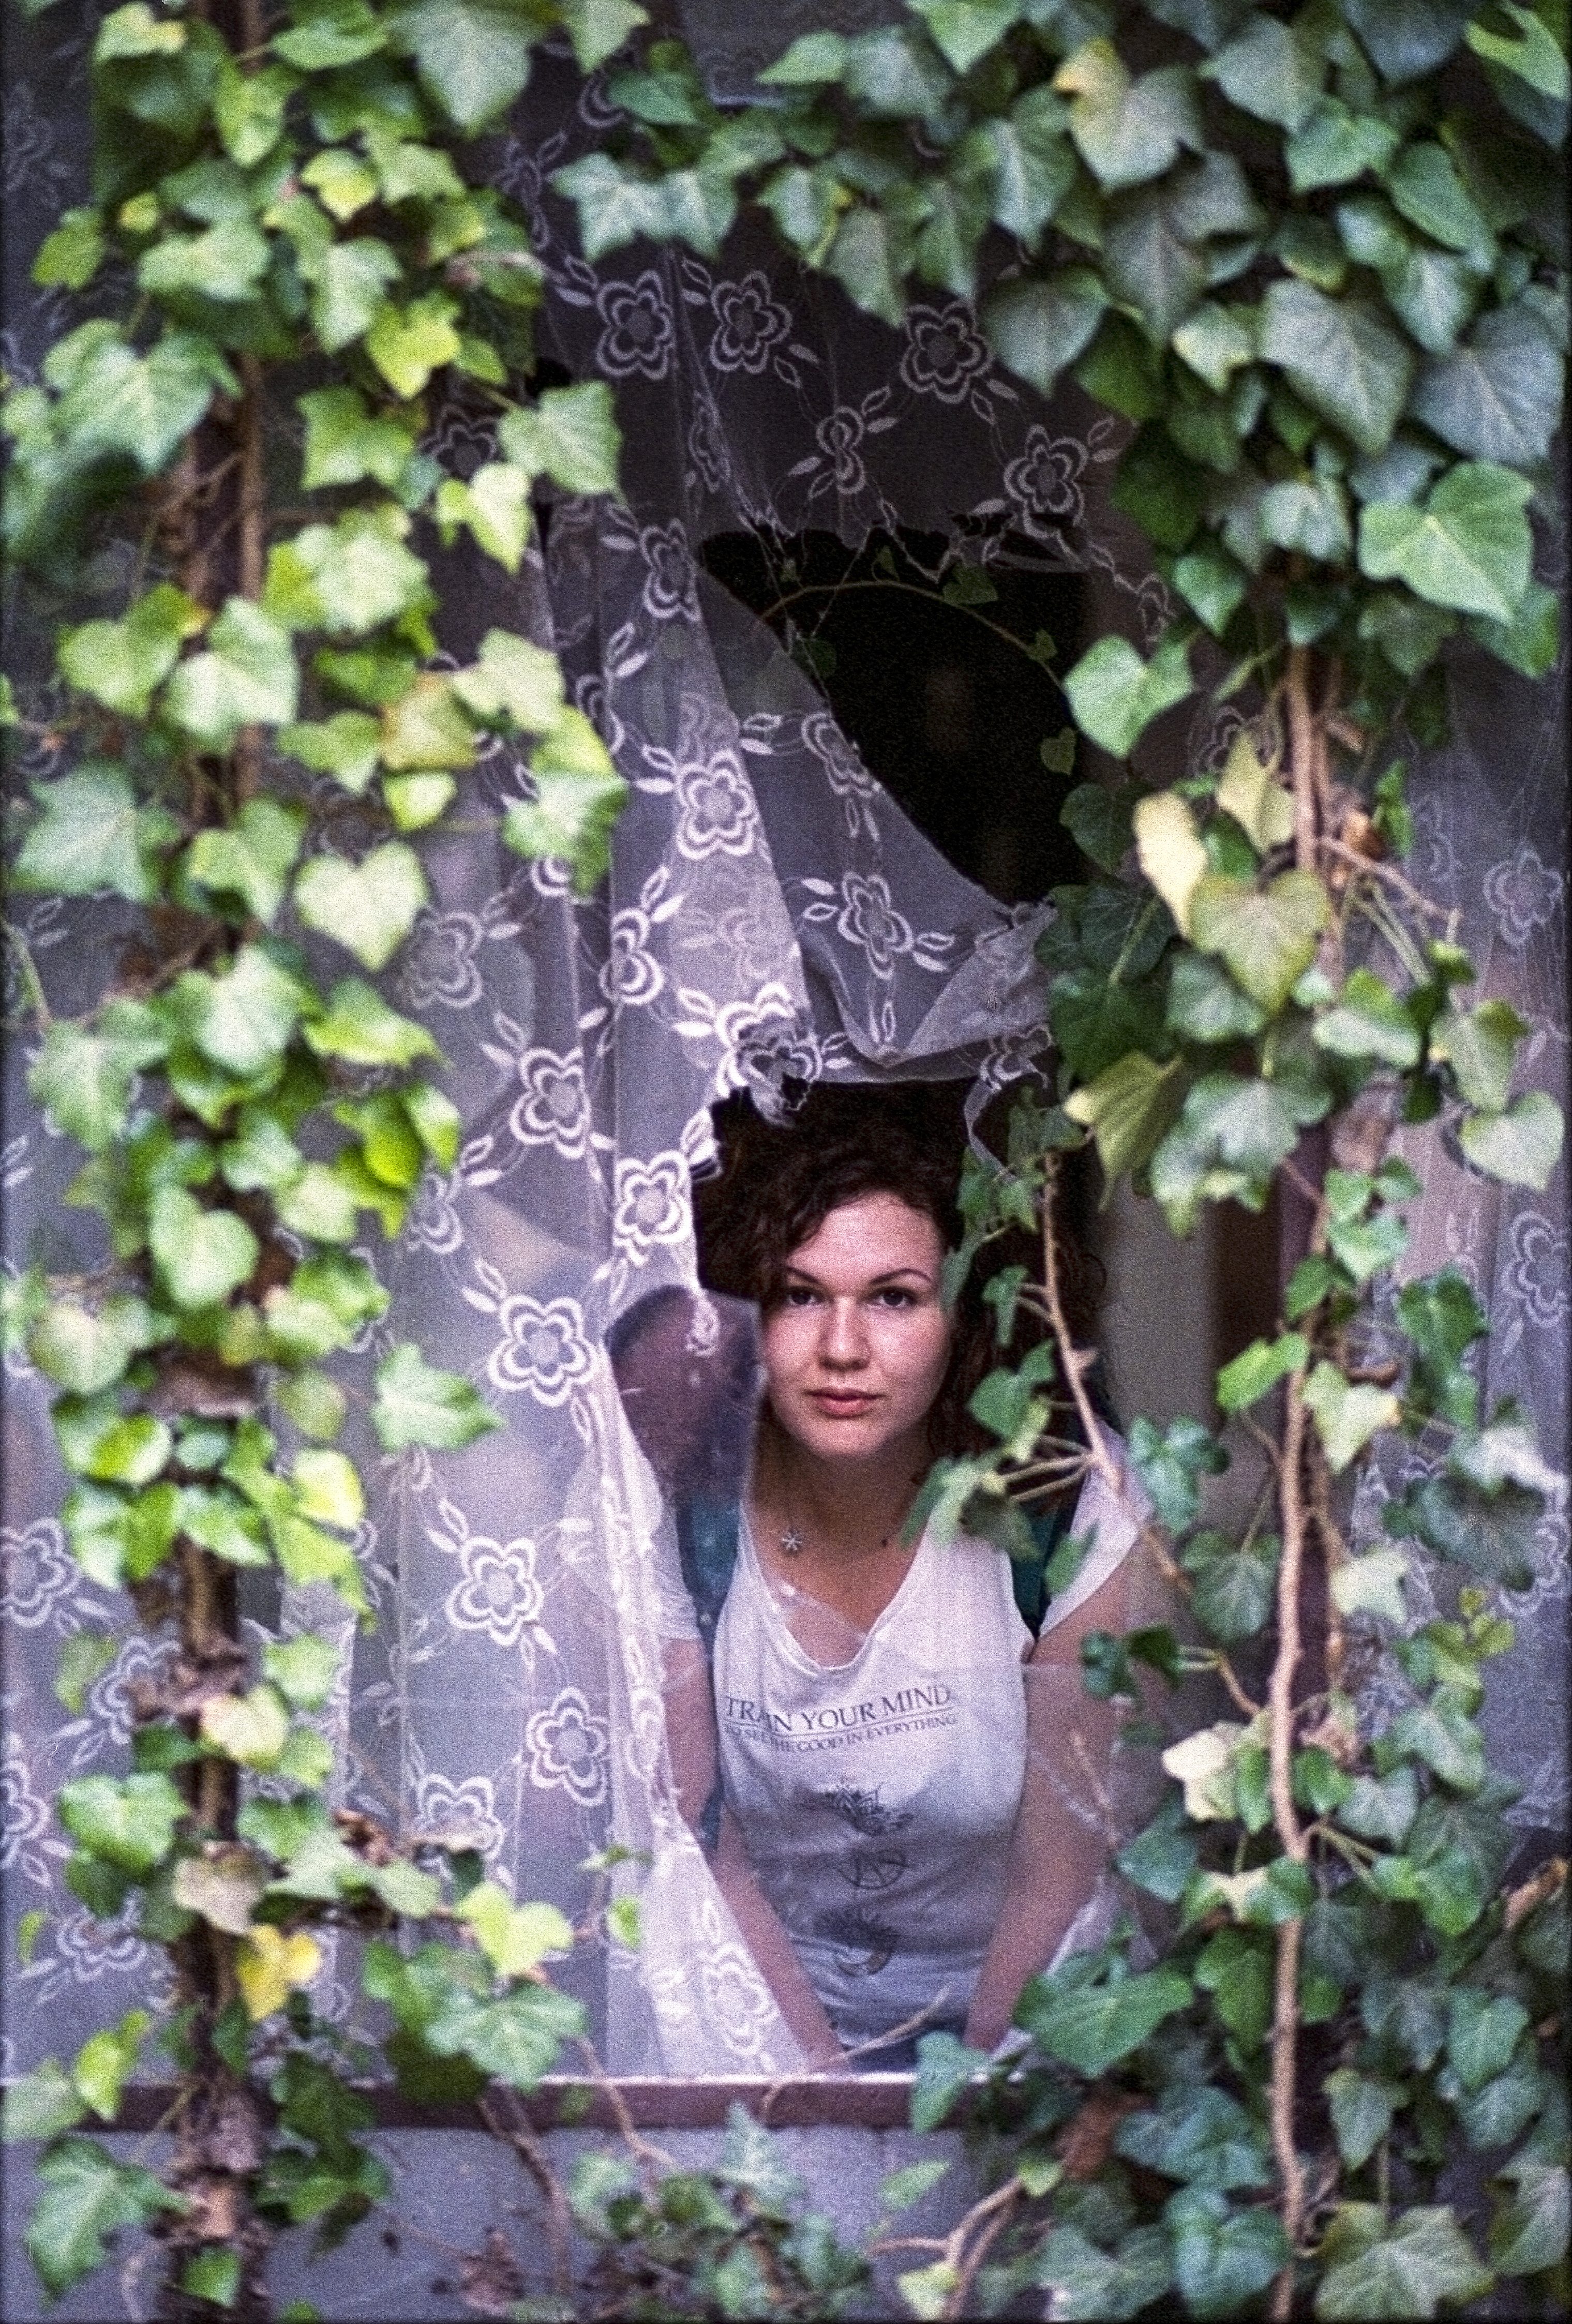
tree, forest, bokeh, plant, girl, white, vintage, leaf, flower, window, old, film, analog, portrait, young, green, jungle, ivy, autumn, canon, broken, curtain, abandoned, botany, garden, flora, face, prime, kodak, 85mm, woodland, portra, expired, 18, eos3, 400nc